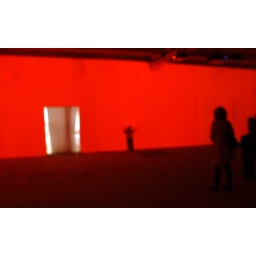
Little boy hitting the wall colored by a video projector.